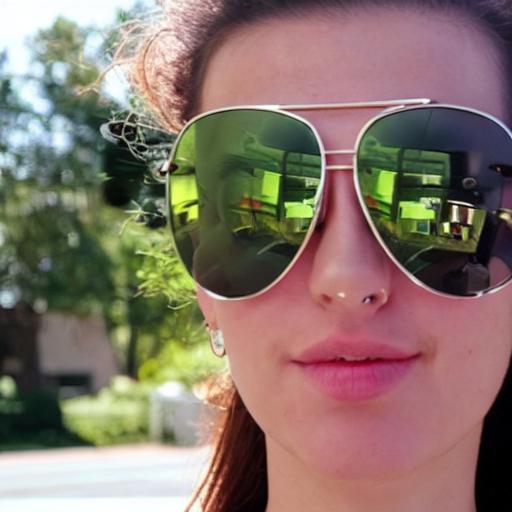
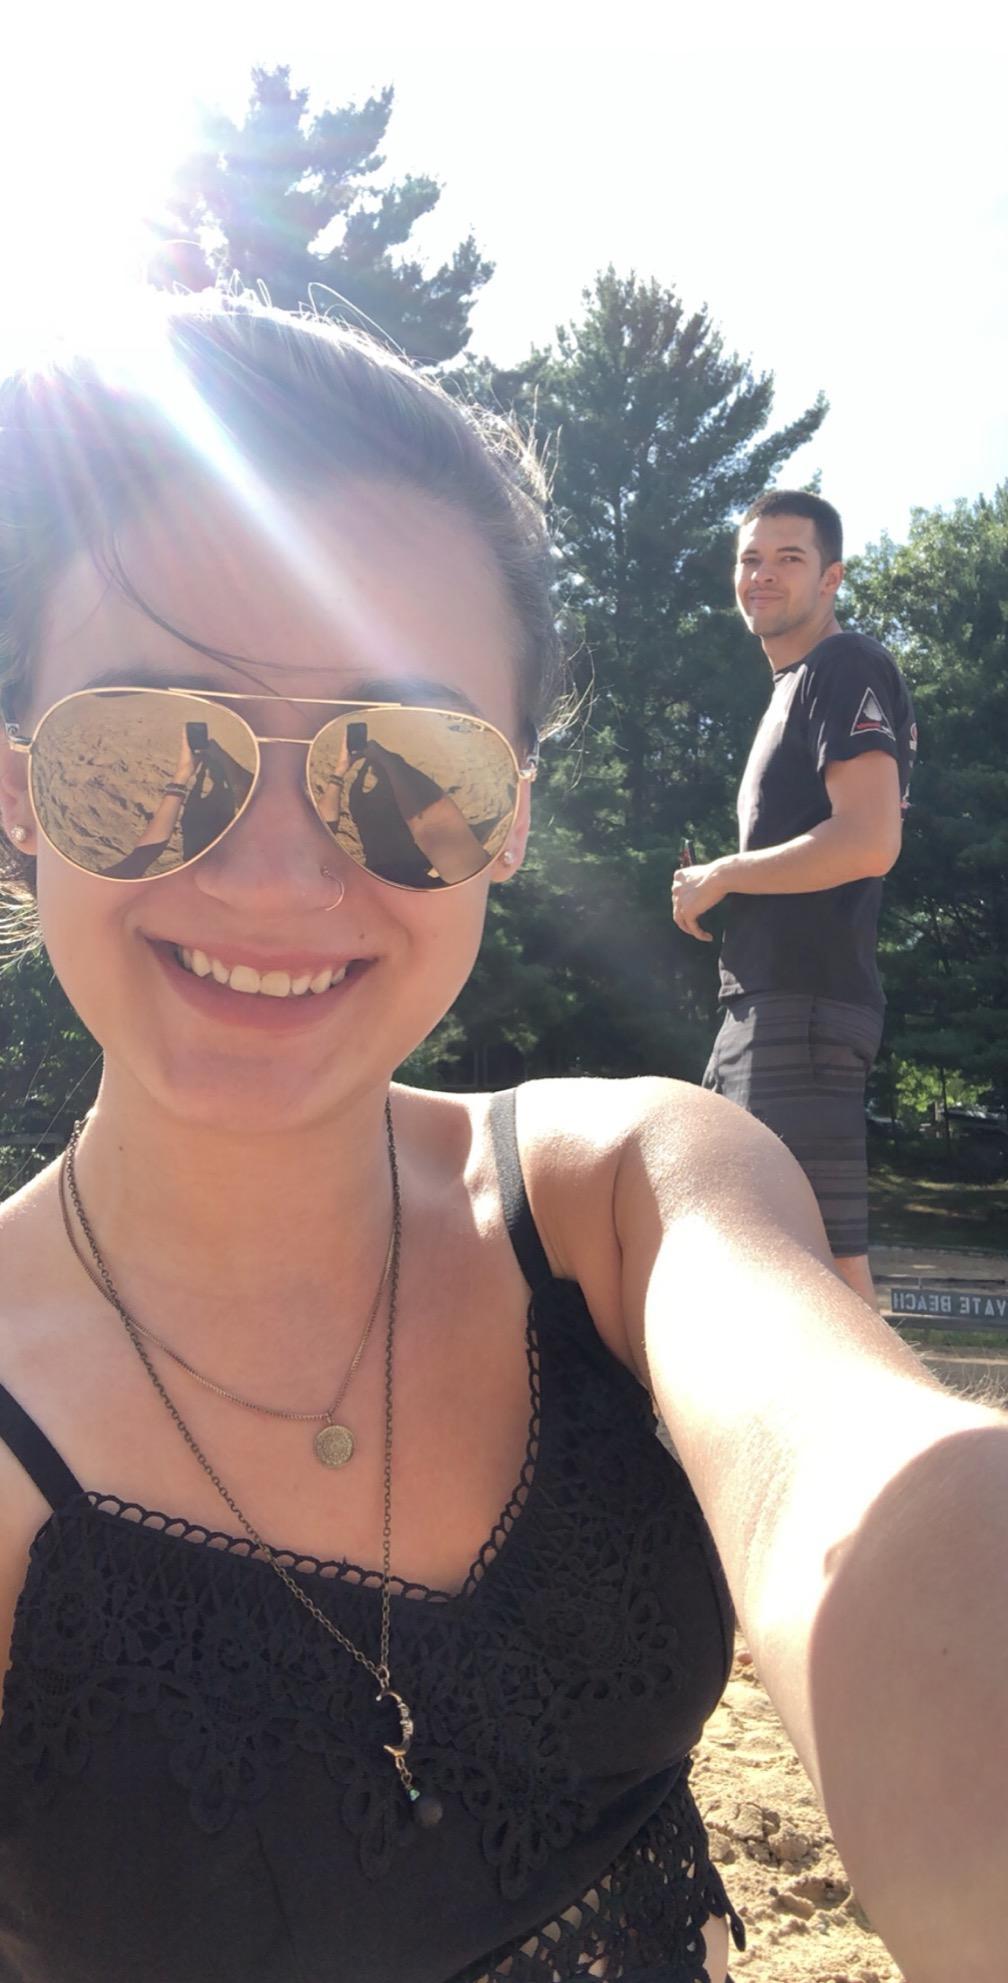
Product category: accessories_sunglasses
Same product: no